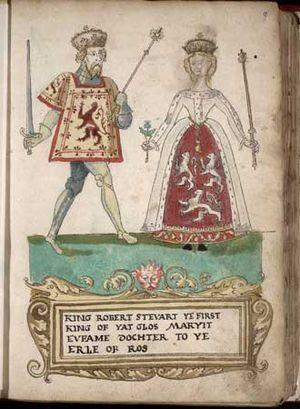
Cette page donne la liste des conjoints des souverains écossais. Les épouses des rois d'Écosse, majoritaires, ont toutes reçu le titre de reine. Mais il y a aussi quelques hommes, dont les titres ont varié selon les circonstances du règne de leurs conjoints : certains ont reçu le titre de roi, d'autre celui de prince d'Écosse. Le terme de consort, aujourd'hui couramment utilisé en anglais pour désigner les époux des souverains, est inédit pour la période où l'Écosse existait en tant que royaume. Par commodité, on l'emploie parfois pour désigner essentiellement les époux des reines d'Écosse. Ce terme de « roi consort » est toutefois impropre pour la plupart d'entre eux, qui ont pleinement exercé le rôle de rois d'Écosse, jure uxoris, comme ce fut le cas notamment de François II de France. En 1707, les royaumes d'Angleterre et d'Écosse fusionnent pour devenir le royaume de Grande-Bretagne mettant fin à l'existence d'un royaume indépendant.
Dundee est la quatrième plus grande ville d'Écosse. Son histoire commence avec les Pictes à l'Âge du fer. Pendant la période médiévale, la ville fut le théâtre de nombreuses batailles. Durant la révolution industrielle, l'industrie locale du jute permit à la ville de prendre un essor rapide. L'industrie de la marmelade de Dundee et le journalisme permirent également à Dundee de gagner en importance, et est à l'origine de son surnom de « 3 J ».
Robert II Stuart, né le 2 mars 1316 à Paisley et mort le 19 avril 1390 au château de Dundonald, est roi d'Écosse de 1371 à sa mort. Il est le neveu et successeur de David II d'Écosse.